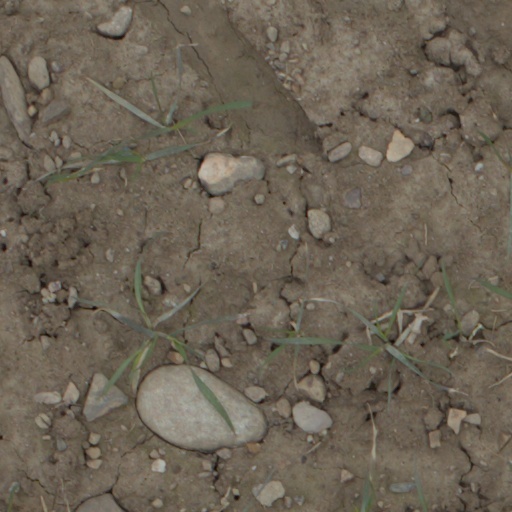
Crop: wheat